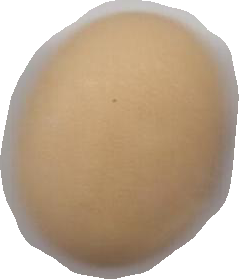
Variety: Anjasmoro